Motifs in the James Bond film series

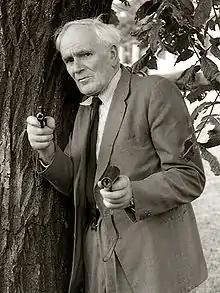
Desmond Llewelyn played Q seventeen times, the only actor to play opposite five different Bonds.

After getting his assignment, Bond is often sent to Q Branch for the technical briefing in which he receives special equipment to be used in his mission. The pre-mission briefings quickly became one of the motifs that ran through the Bond series. "Dr. No" provided no spy-related gadgets, although a Geiger counter was used. Industrial designer Andy Davey observed that the first ever onscreen spy-gadget was the attaché case shown in "From Russia with Love", which he described as "a classic 007 product". The gadgets assumed a higher profile in the 1964 film "Goldfinger" and the film's success encouraged further espionage equipment from Q Branch to be supplied to Bond, although the increased use of technology led to an accusation that Bond was over-reliant on equipment, particularly in the later films.